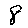
Label: 8